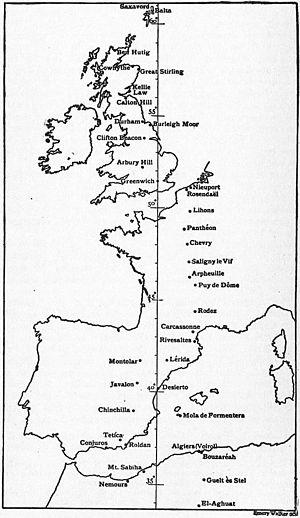
Carlos Ibáñez e Ibáñez de Ibero, marquis de Mulhacén, né le 14 avril 1825 à Barcelone et mort le 28 ou le 29 janvier 1891 à Nice, est un général de division et géographe espagnol. Il représente l'Espagne à la Conférence diplomatique du mètre de 1875 et est le premier président du Comité international des poids et mesures. Précurseur de la géodésie espagnole, il s'engage dans le processus de diffusion internationale du système métrique depuis l'adhésion de l'Espagne à l'Association géodésique internationale pour la mesure des degrés en Europe centrale en 1866, jusqu'à la distribution d'un prototype de platine iridié aux États signataires de la Convention du mètre, lors de la première réunion de la Conférence générale des poids et mesures en 1889. Ces prototypes définiront le mètre jusqu'en 1960. Également président de l'Association géodésique internationale qui atteint une dimension mondiale grâce à la large adoption du système métrique, Carlos Ibáñez e Ibáñez de Ibero joue un rôle majeur dans la collaboration scientifique internationale au XIXᵉ siècle.
Le méridien de Paris est le méridien passant par le centre de l'Observatoire de Paris. Il est situé à 2°20'13,82" à l'est de celui de Greenwich. L'importance historique et scientifique du méridien de Paris est liée aux mesures d'arc de méridien qui lui correspondent : les mesures de la Méridienne de France. Ces mesures sont à l'origine du développement de la géodésie, ainsi que de la définition historique du mètre.
Les premiers étalons de longueur connus remontent à l'âge du bronze. La métrologie connait un tournant majeur avec la révolution scientifique qui débute avec les travaux de Nicolas Copernic en 1543. Des mesures de plus en plus précises sont nécessaires et les scientifiques cherchent à s'affranchir des étalons métalliques dont la longueur varie avec la température. Afin de faciliter leurs calculs, ils préfèrent également le système décimal aux différents systèmes complexes de subdivision en usage à l'époque. Au XVIIᵉ siècle, de nombreux scientifiques envisagent la longueur du pendule battant la seconde comme étalon de longueur. Le mot mètre est né de cette première définition et vient de l'italien « metro cattolico » signifiant en français « mesure universelle ». Cette définition est abandonnée lorsqu'il apparaît que la longueur du pendule change avec la pesanteur qui varie en fonction de la latitude du lieu en raison de la rotation de la Terre sur elle-même. De plus, il s'avère que l'étude des variations de la longueur du pendule constitue un moyen complémentaire aux mesures d'arcs méridiens pour déterminer la figure de la Terre.
Les premiers travaux de triangulation à grande échelle sont initiés en France au XVIIᵉ siècle. À l'époque, faute de carte correcte sur le plan géométrique, les distances entre les différentes villes du royaume ne sont que très approximatives ; elles s'évaluent plutôt par une notion de temps : le nombre de jours de chevauchée.